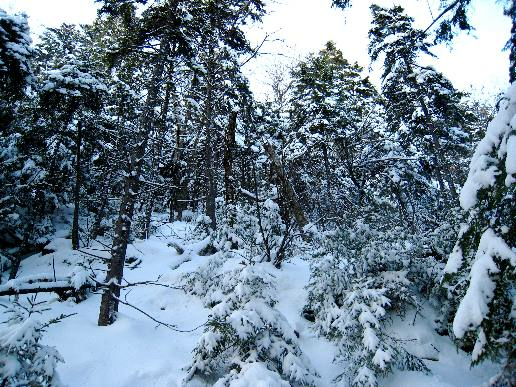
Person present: No